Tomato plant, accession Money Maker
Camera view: vertical (180 deg); turntable rotation: 330 degrees
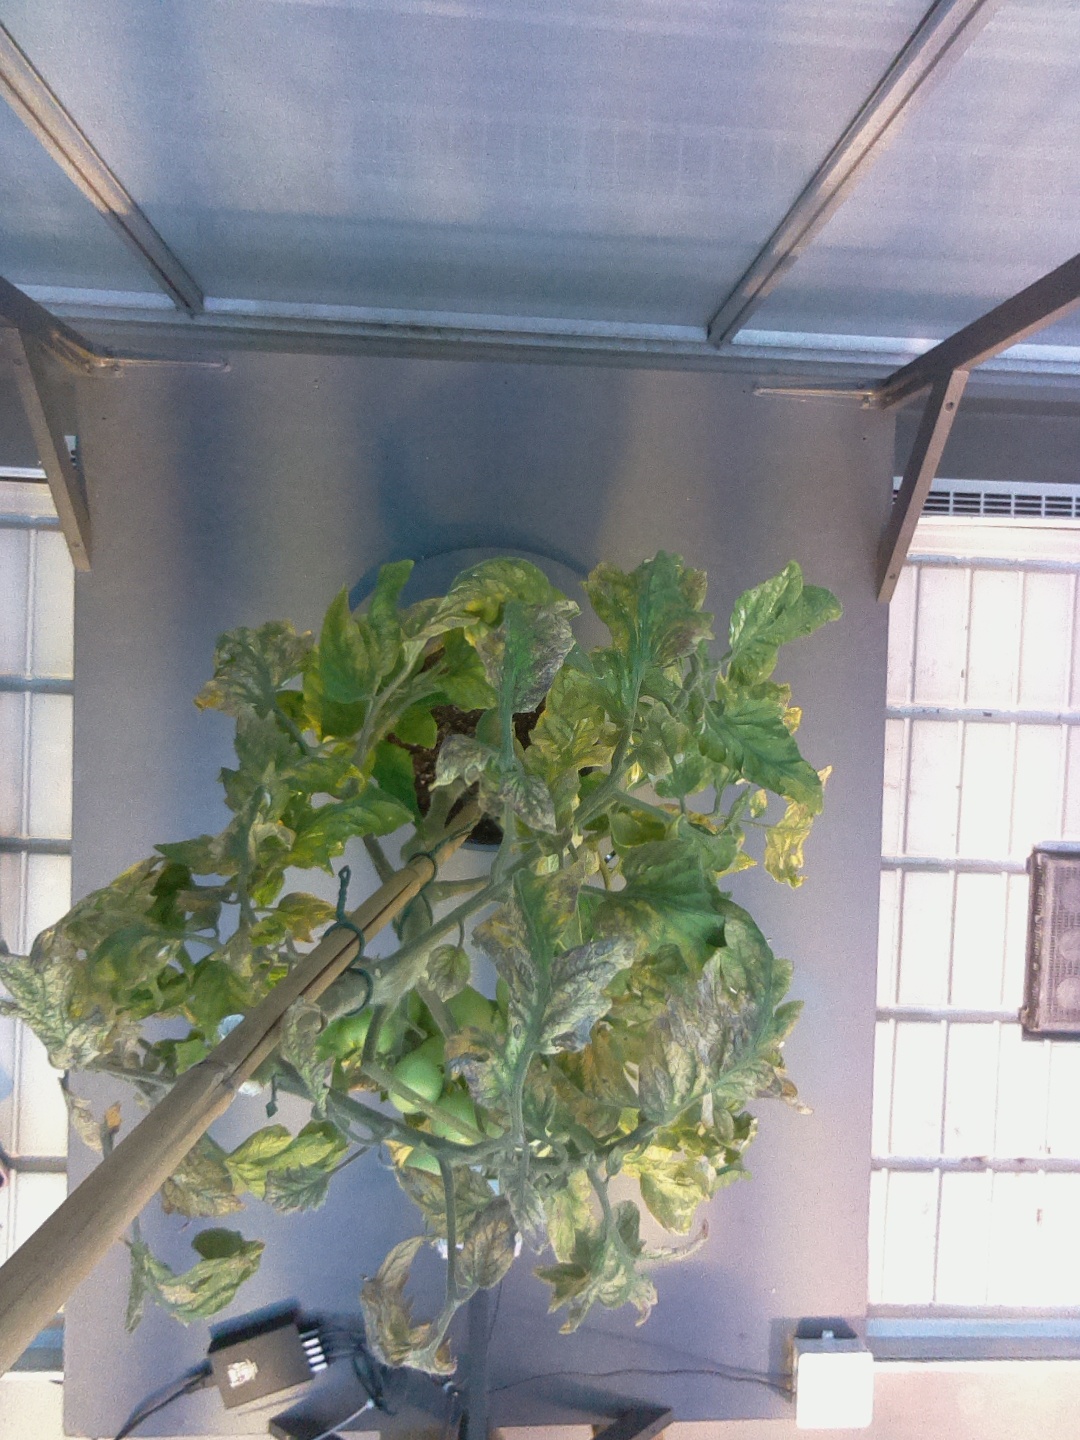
BBCH growth stage 79: 90% -100% of final fruit size